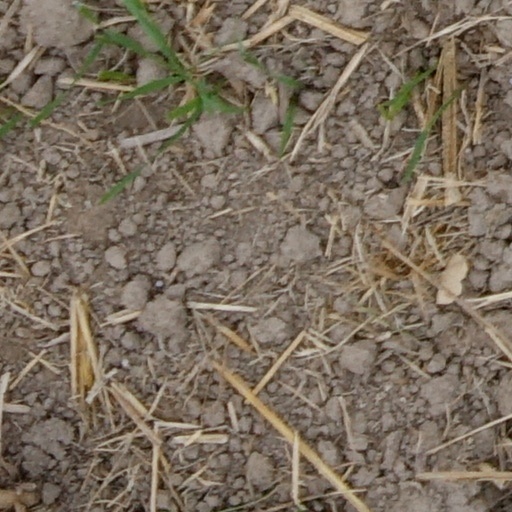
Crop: wheat